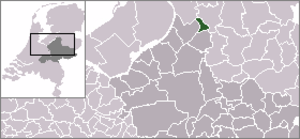
Hattem est une commune et une ville néerlandais, en province de Gueldre.